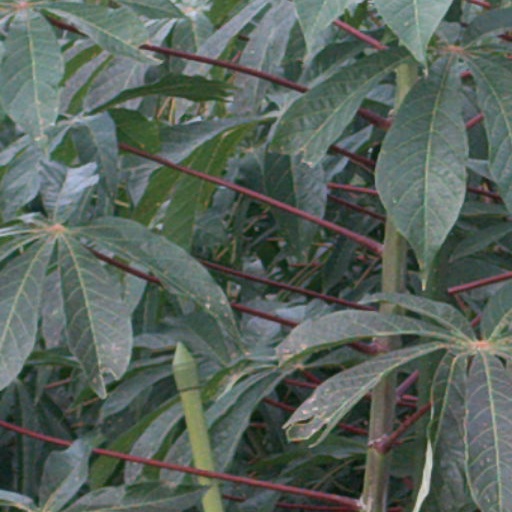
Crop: cassava